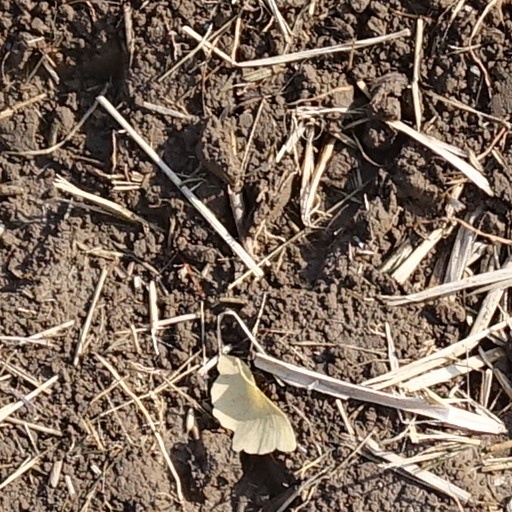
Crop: wheat